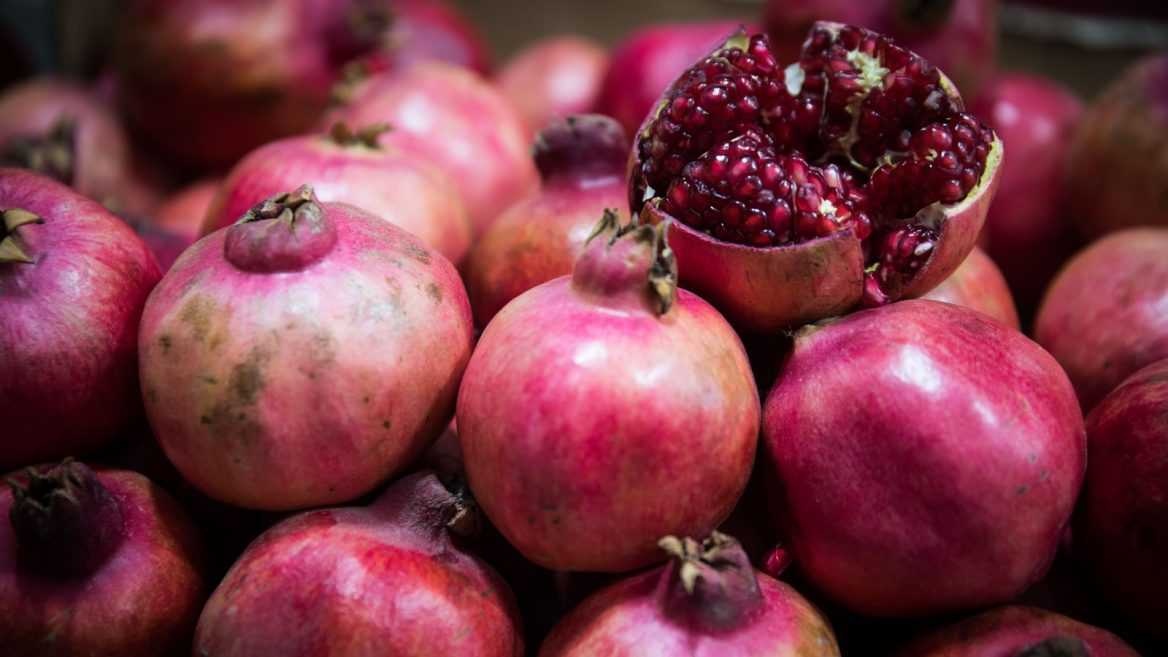
Label: Pomegranate